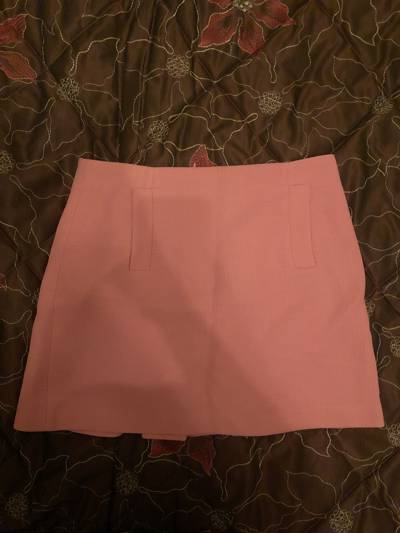
Waste category: clothes